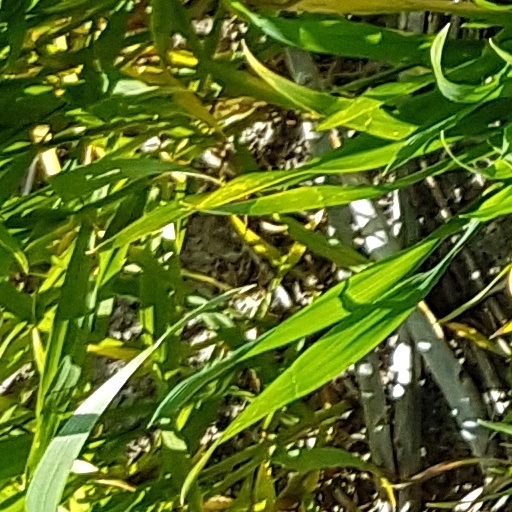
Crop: wheat